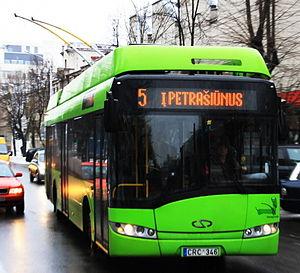
Le trolleybus de Kaunas est un réseau de trolleybus qui dessert l'agglomération de Kaunas en Lituanie.